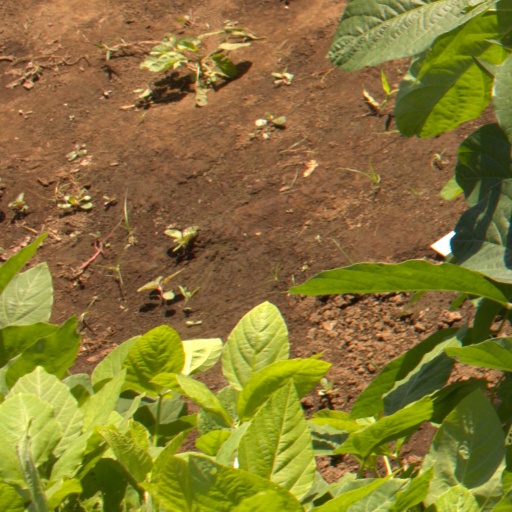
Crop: soybean